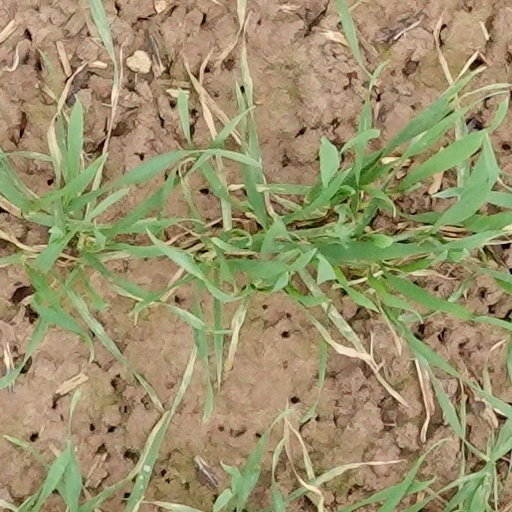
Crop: wheat